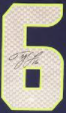
Number: 6